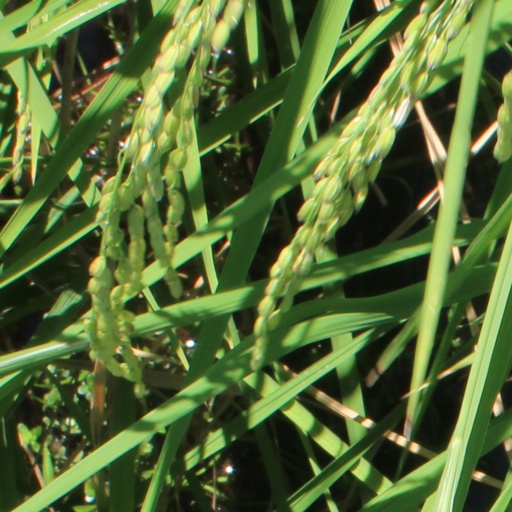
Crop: rice